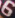
Number: 6